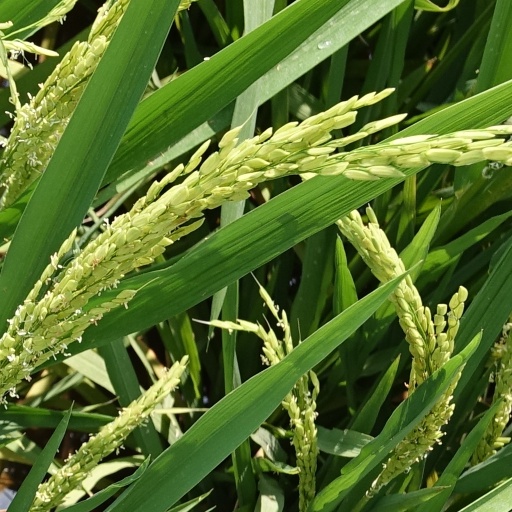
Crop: rice